Auxiliary ship

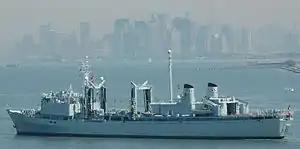
Royal Canadian Navy auxiliary oiler during New York fleet week, 2009

An auxiliary ship is a naval ship designed to support combatant ships and other naval operations. Auxiliary ships are not primary combatant vessels, though they may have some limited combat capacity, usually for purposes of self-defense.